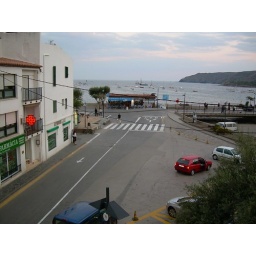
La Residencia, right in front of the main drag &amp;amp; beach area, one floor up.